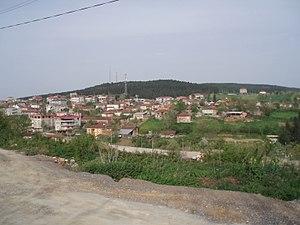
Ferizli est une ville et un district de la province de Sakarya dans la région de Marmara en Turquie.